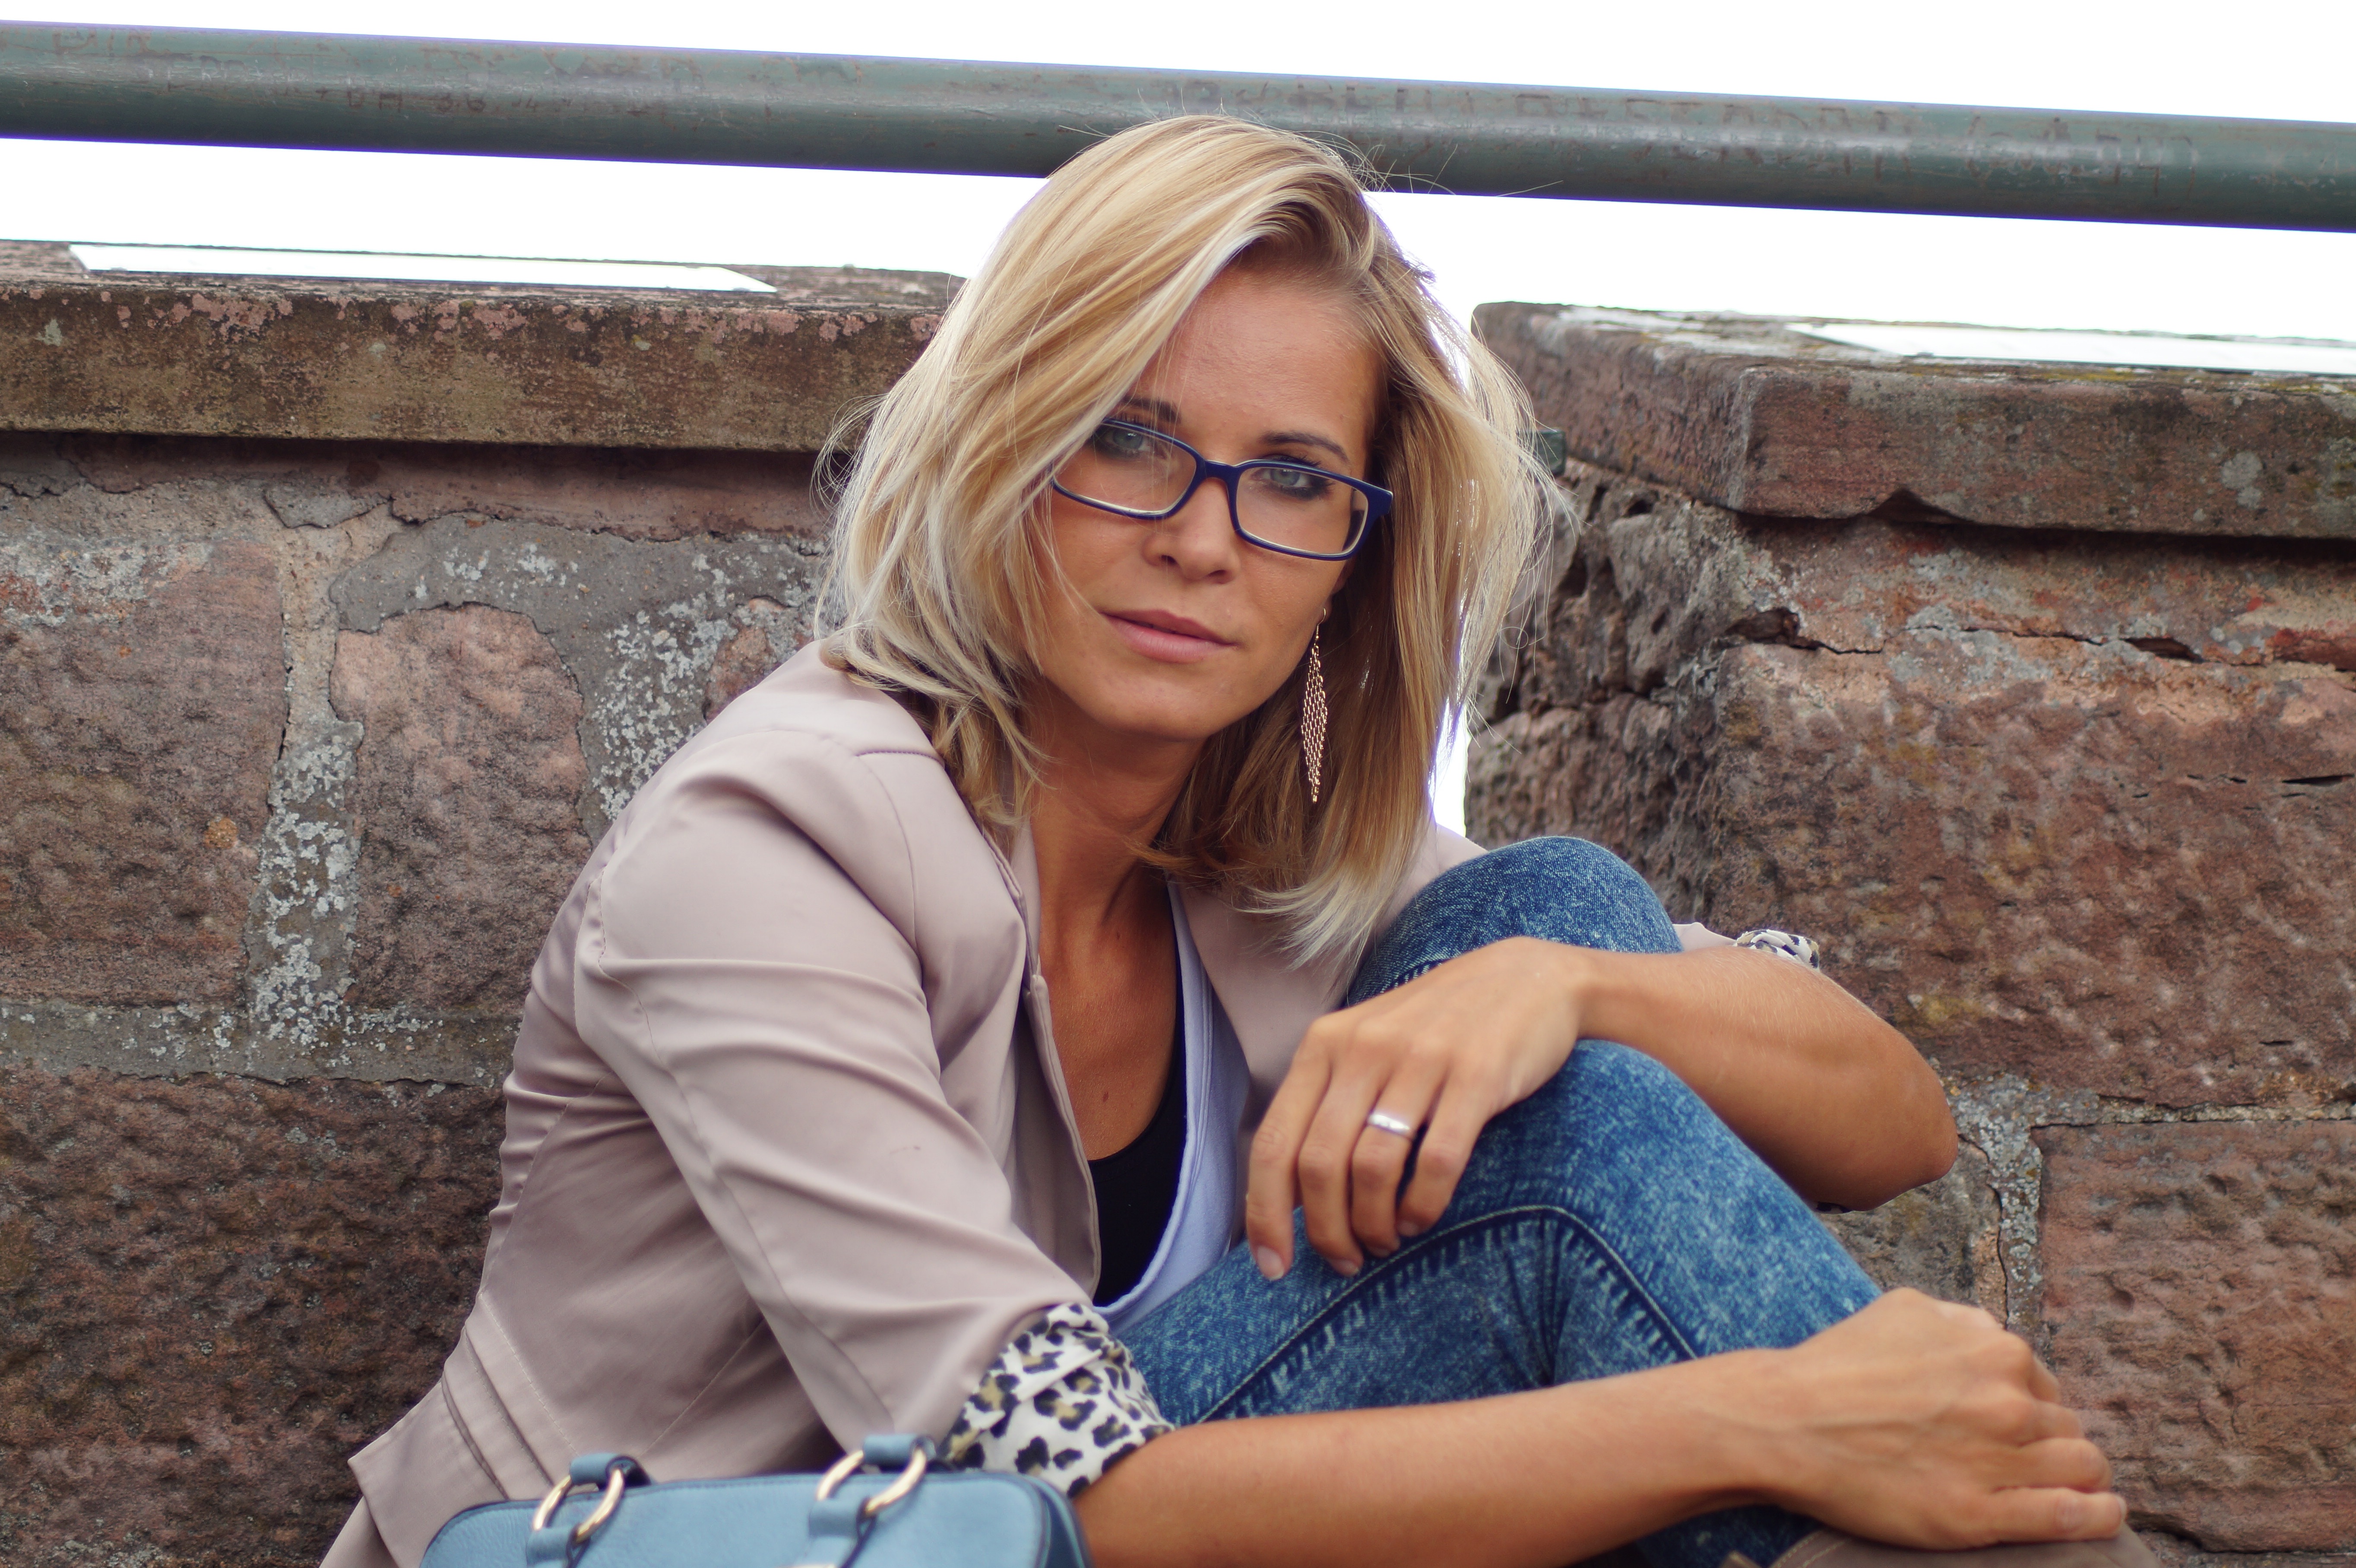
hand, person, girl, woman, hair, photography, leg, thinking, portrait, model, spring, sitting, fashion, blue, lady, happiness, glasses, beauty, blond, photo shoot, brown hair, portrait photography, balance sheet, human positions